Gertrud Leistikow

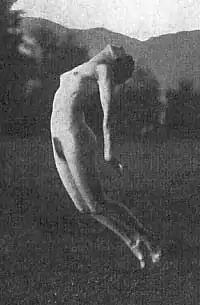
Gertrud Leistikow performing in a meadow near Ascona, 1914

In 1931 she set up the Rotterdam School of Dance with the Dutch dancer and teacher Corrie Hartong, who was 21 years younger. The two disagreed over objectives, and after three years Leistikow left.